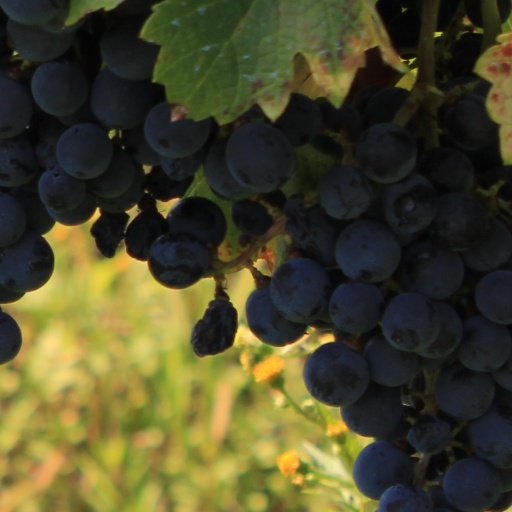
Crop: grape